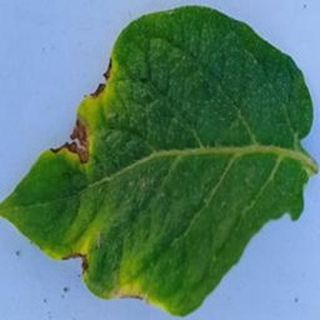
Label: potato_late_blight